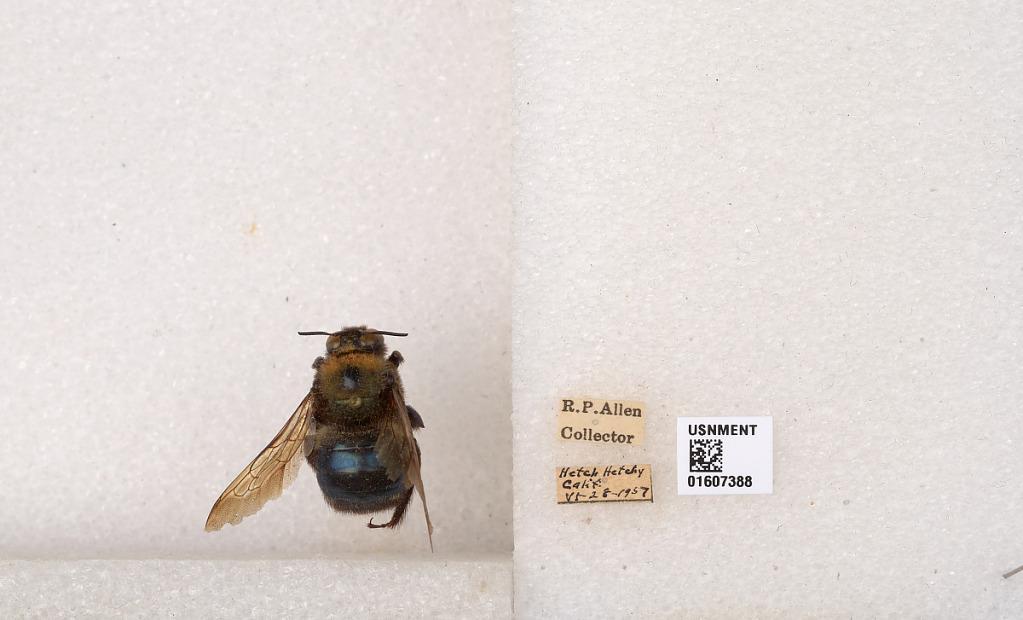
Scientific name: Xylocopa (Xylocopoides) californica californica Cresson
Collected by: R. Allen
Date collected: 1957-6-28
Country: United States
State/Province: California
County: Tuolumne
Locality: Hetch Hetchy
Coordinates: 37.9417, -119.725